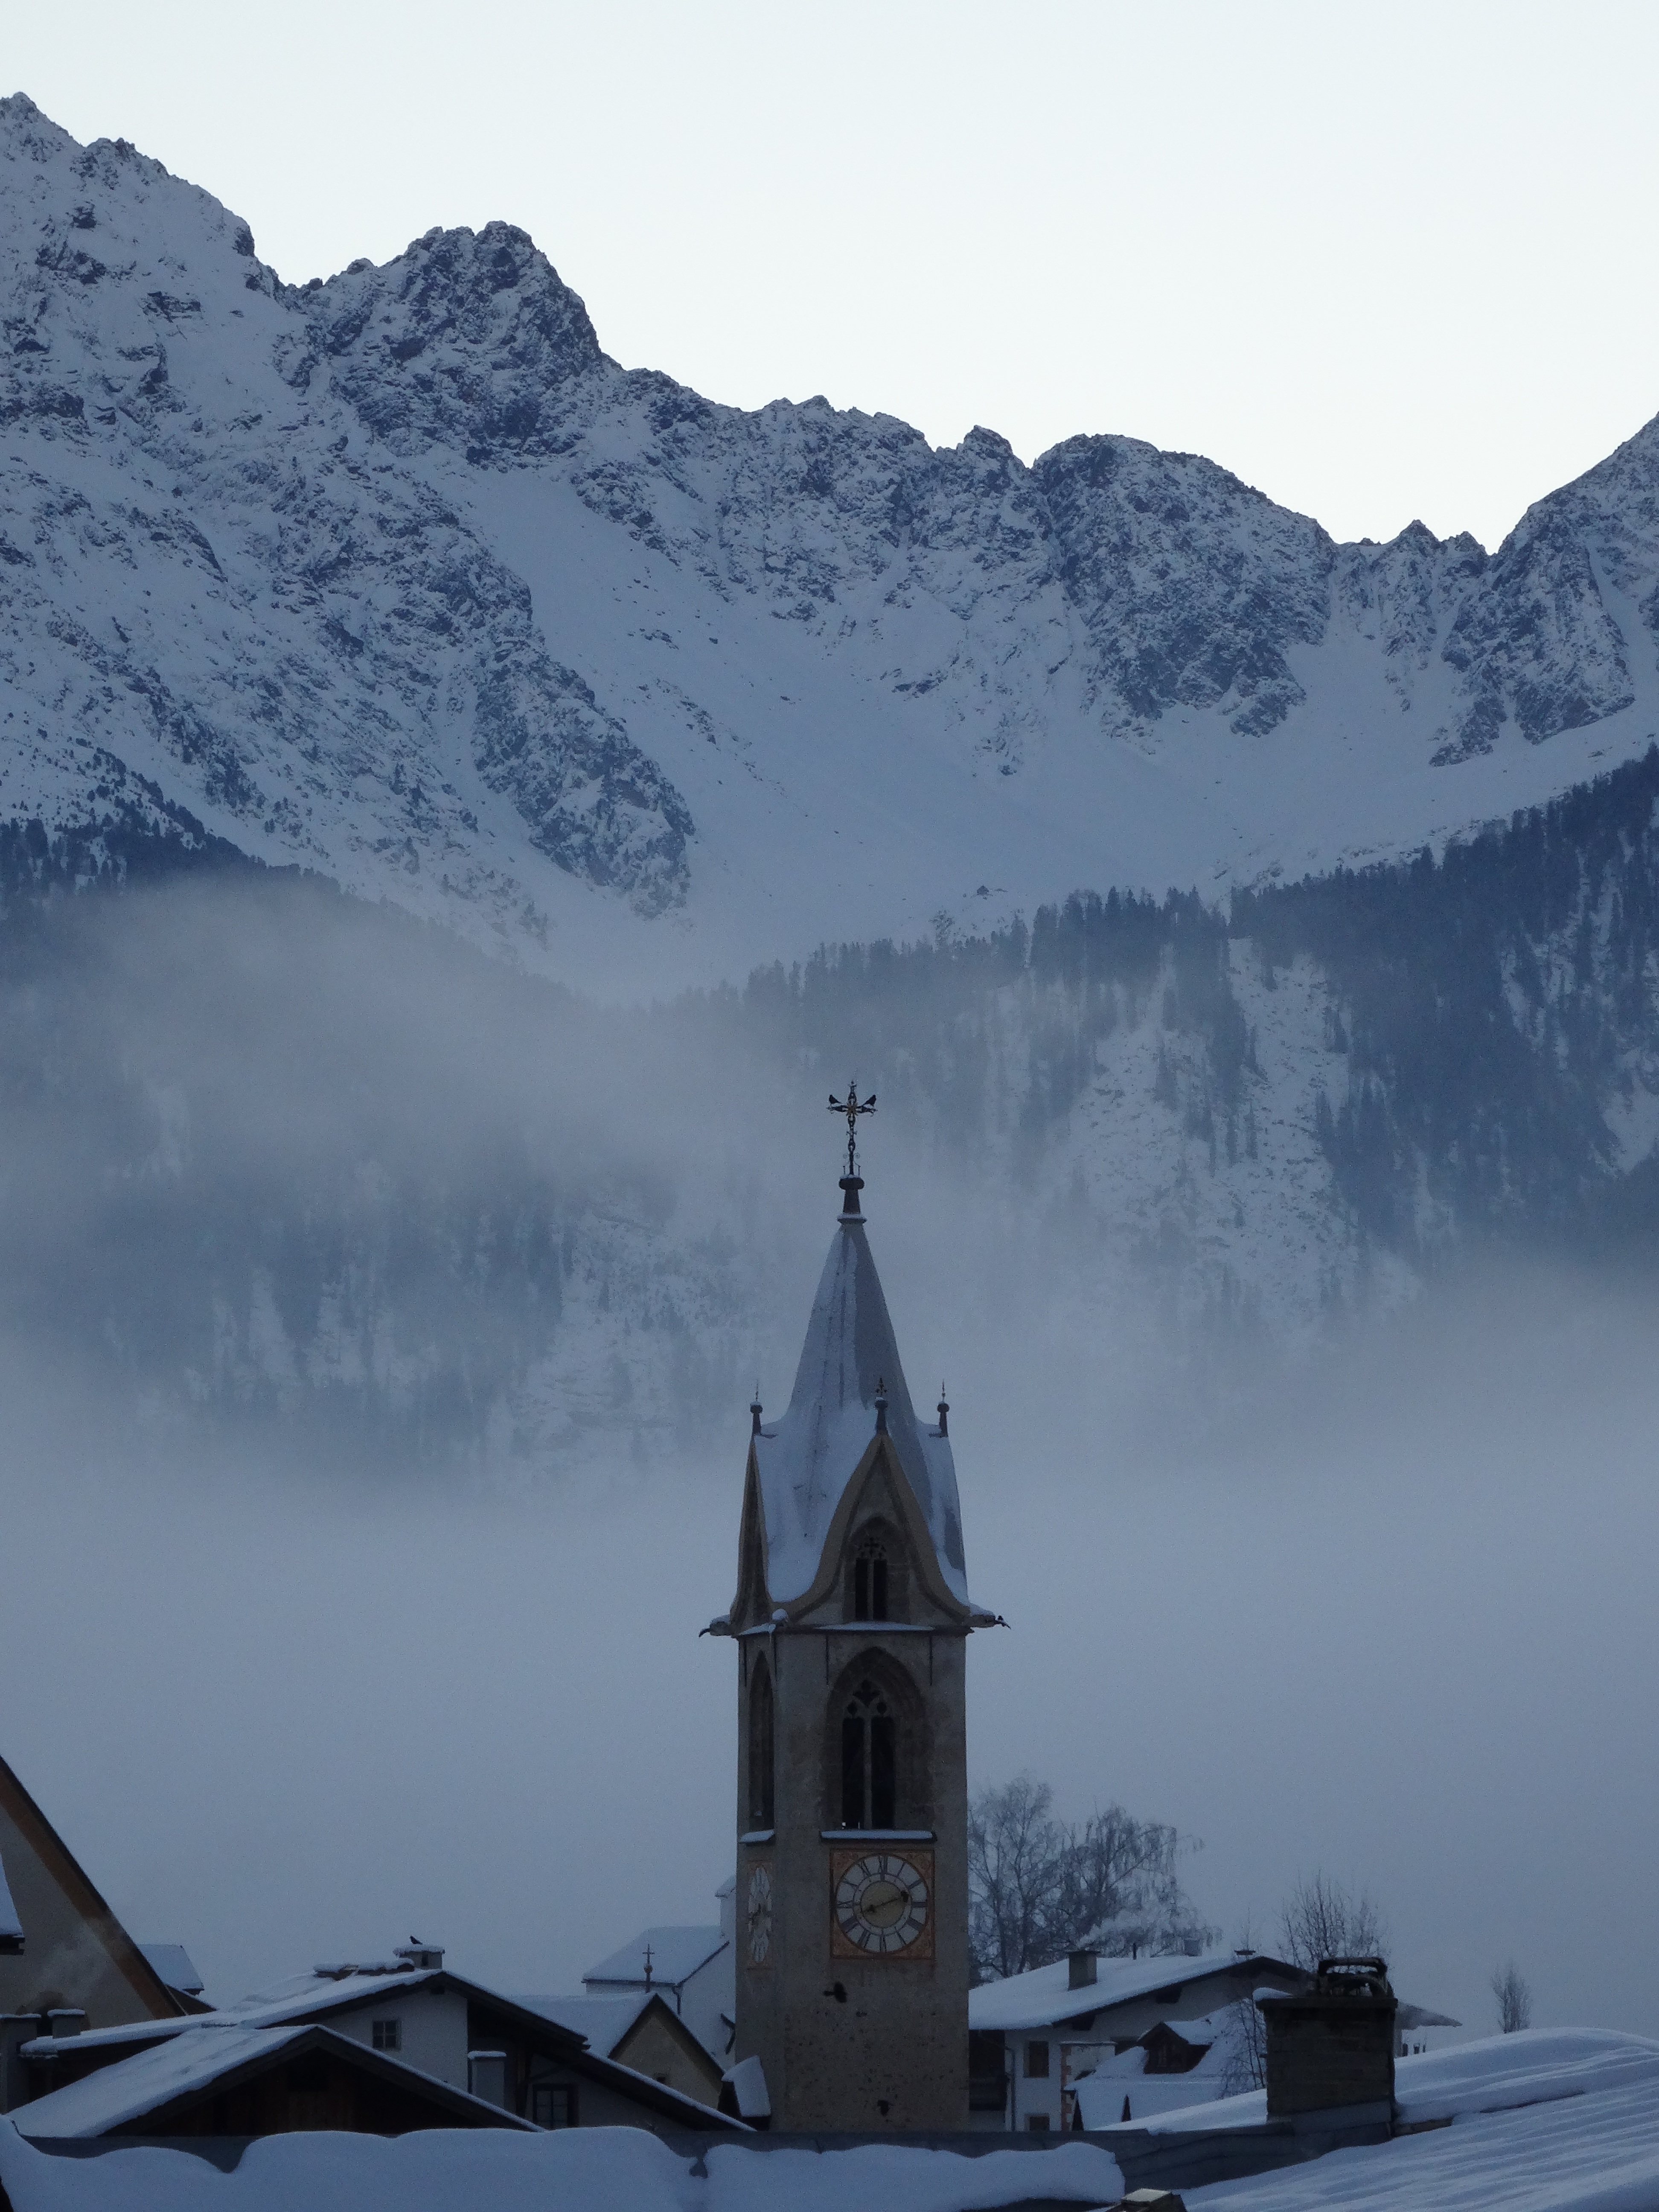
nature, mountain, snow, winter, cloud, fog, dawn, mountain range, vehicle, weather, church, arctic, season, summit, bell tower, mountain landscape, austria, winter sport, mountains, alps, ski resort, ski equipment, serfaus, atmospheric phenomenon, mountainous landforms, cold white